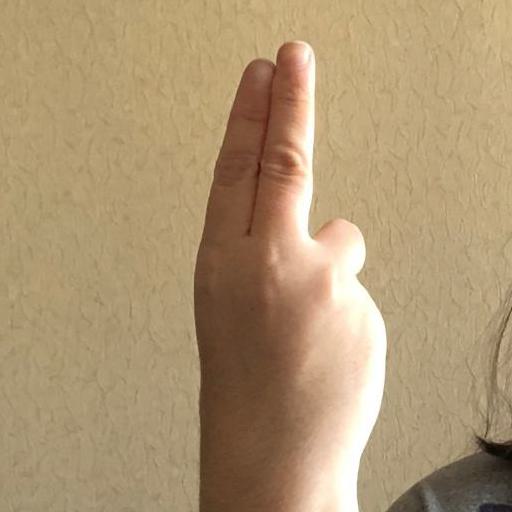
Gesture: two_up_inverted